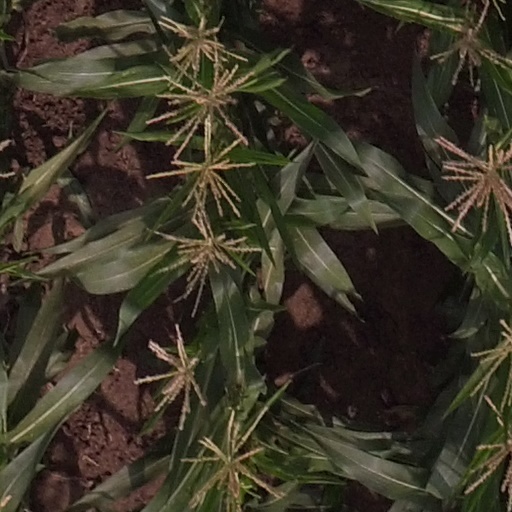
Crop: maize; corn